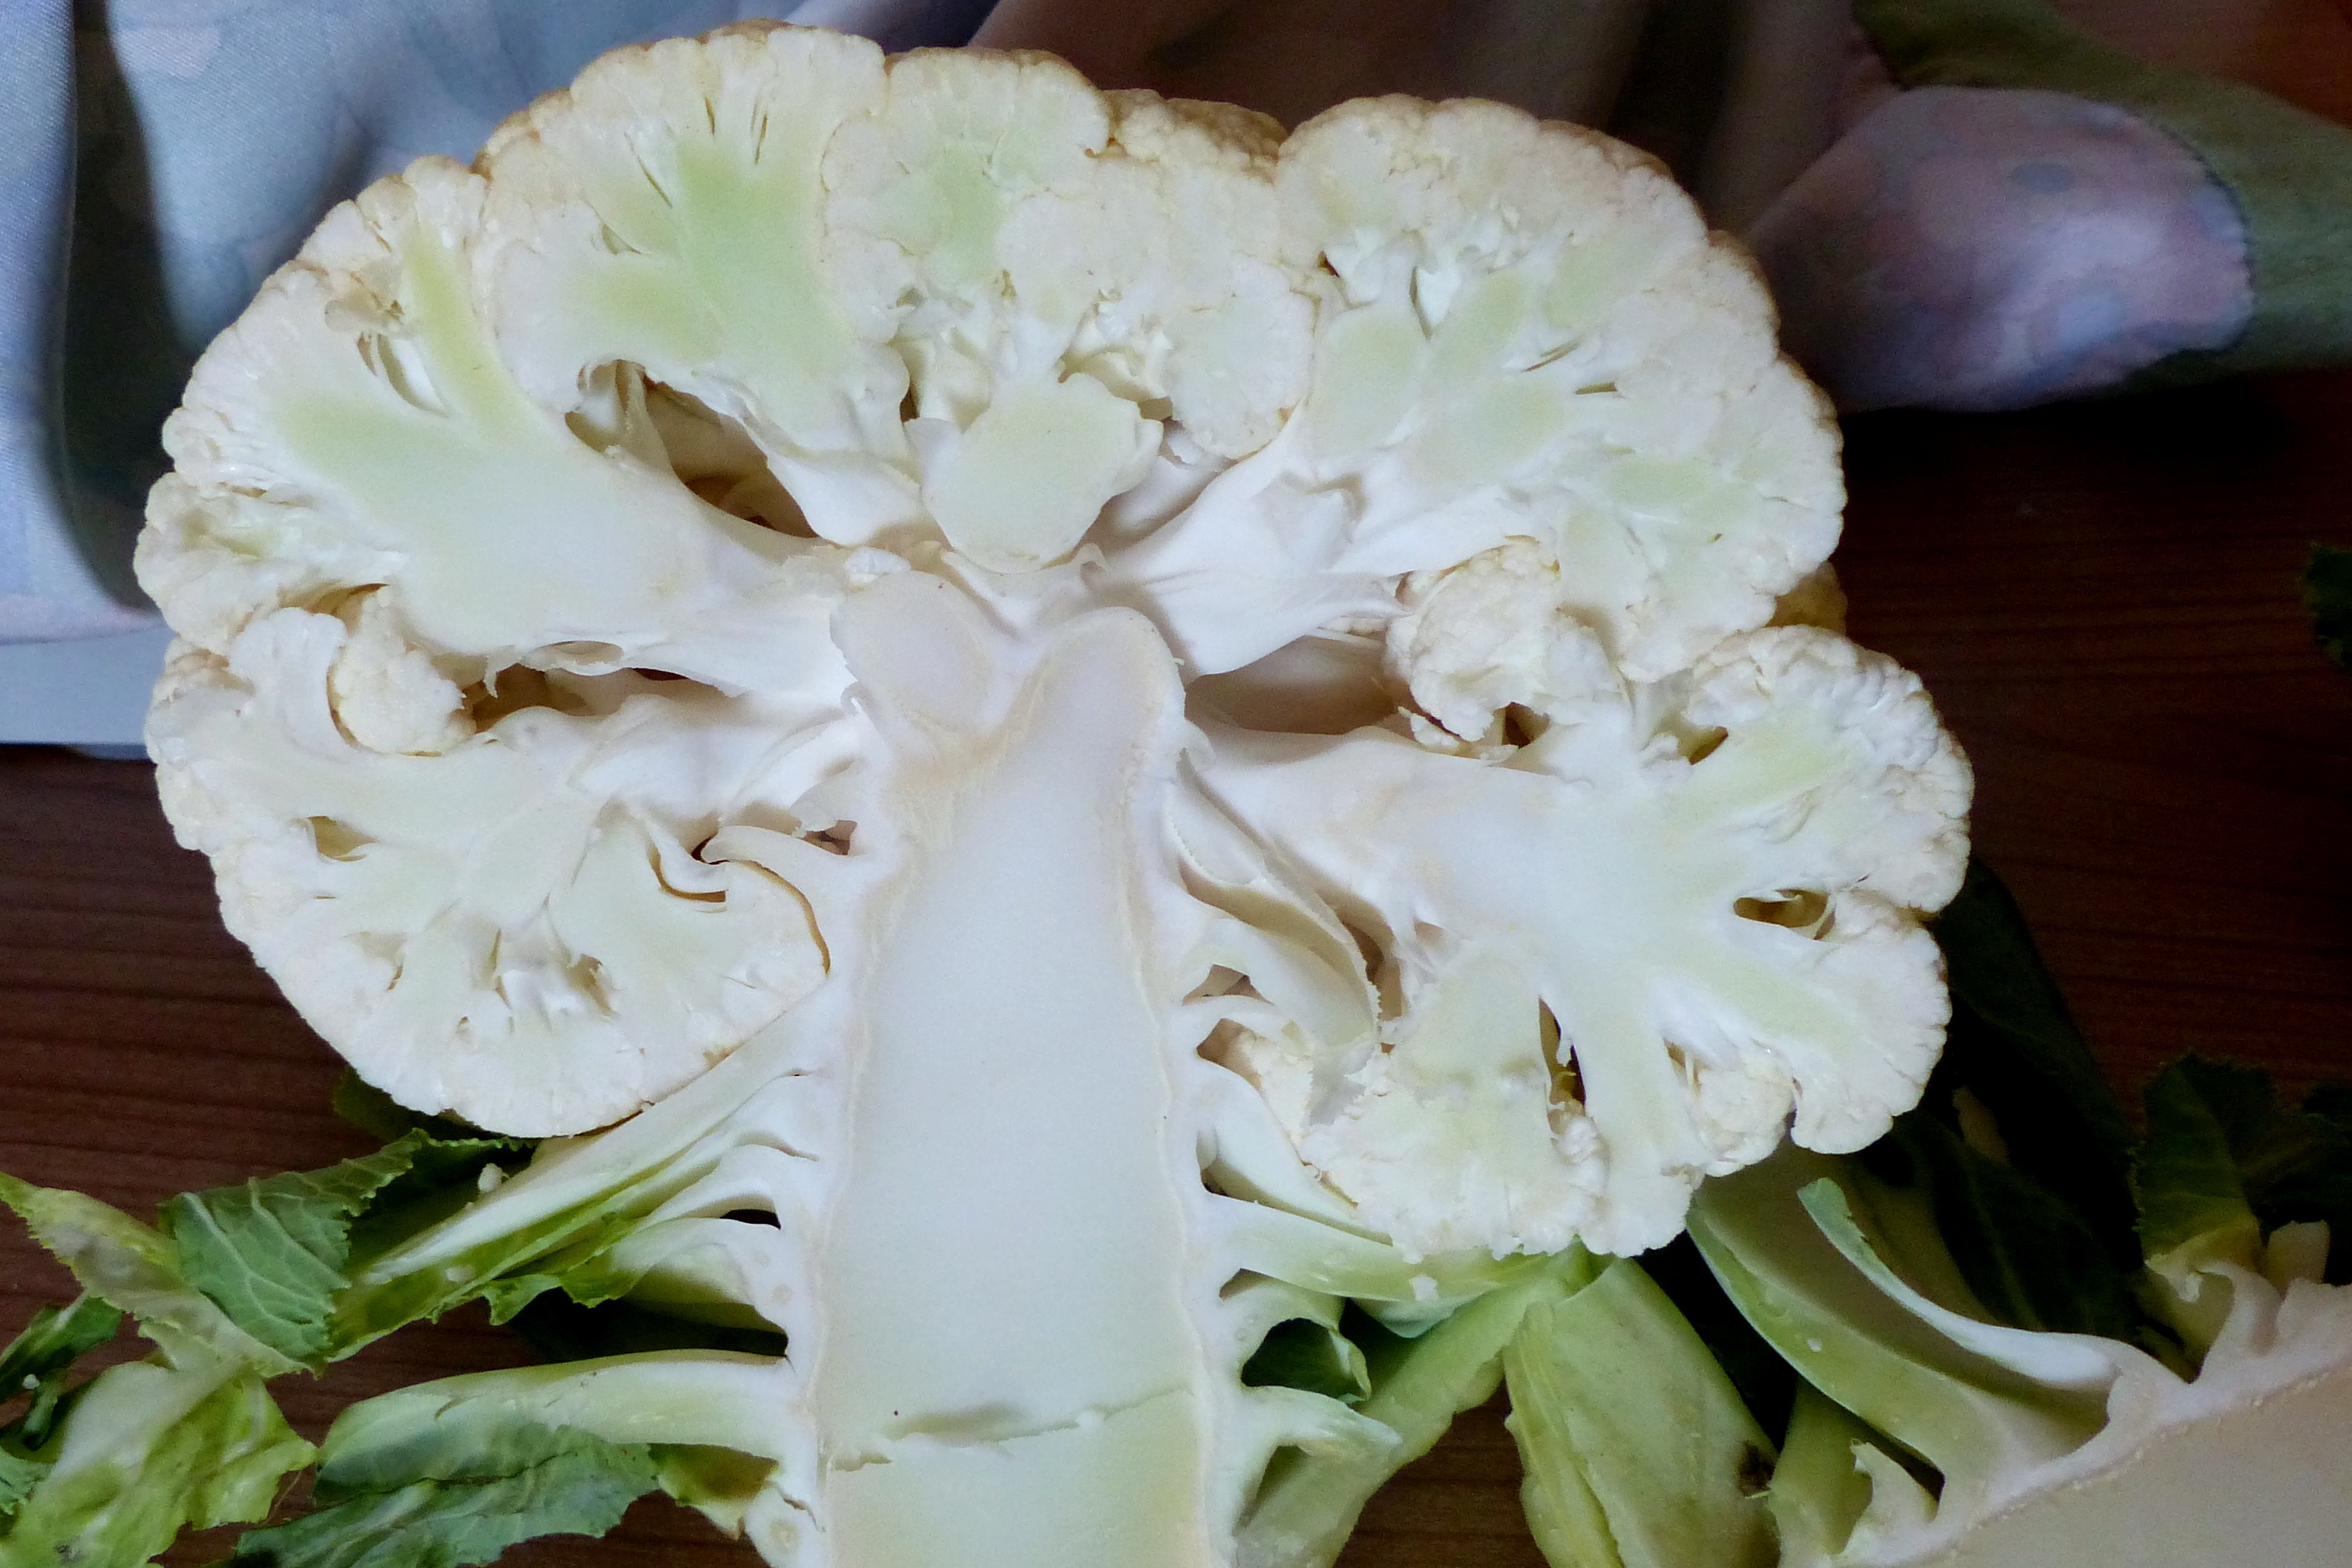
plant, flower, petal, food, produce, flora, cook, vegetables, floristry, peony, sliced, cauliflower, market fresh vegetables, kohl, flowering plant, flower bouquet, floral design, land plant, flower arranging, cabbage varieties